Homosexuality in Mexico

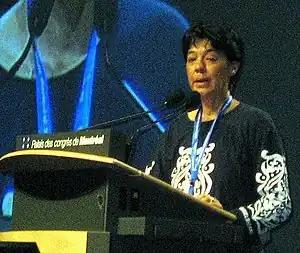
Patria Jiménez, on 28 July 2006 in Montreal

Such was the impact of the affair that the number 41 became taboo, as described by the essayist Francisco L. Urquizo: